Taran Panth

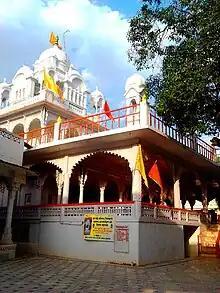
Nisaiji, built by Tarachand Mallusav, 1817.

Taranpanthi shrines are called Chaityalaya (or sometimes Nisai/Nasia). At the altar (vimana) they have a book instead of an idol.